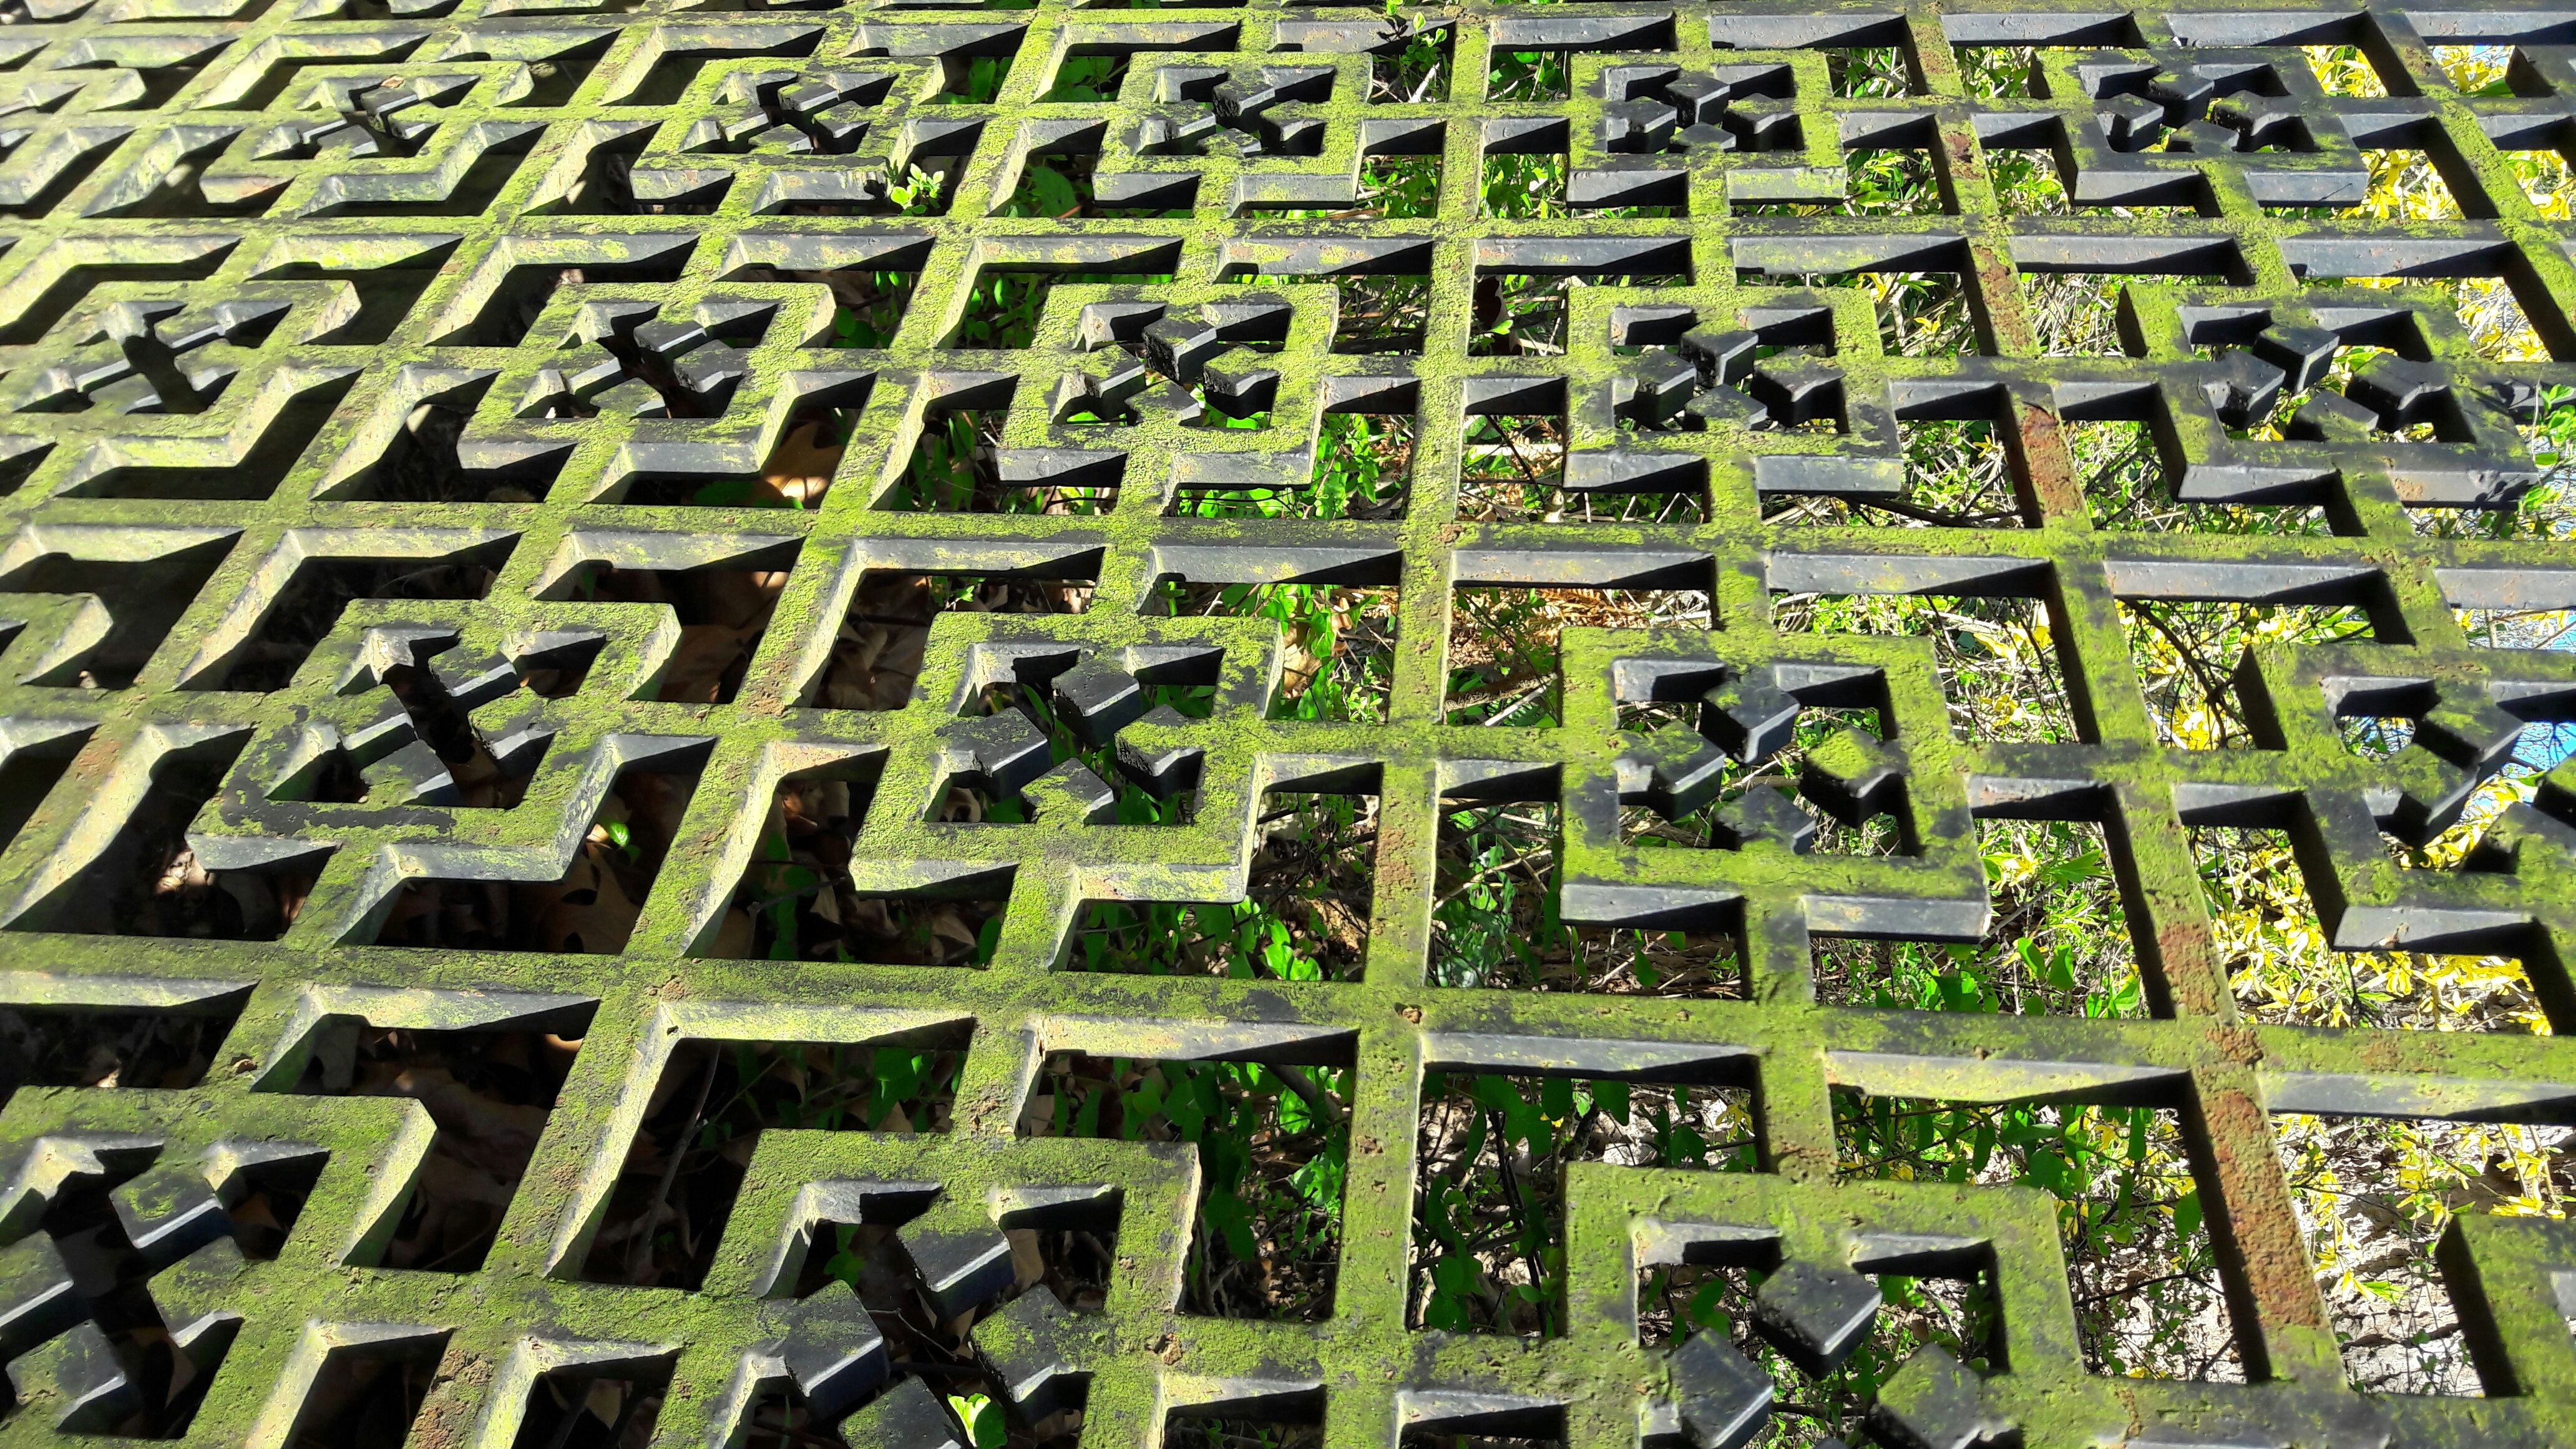
grass, fence, structure, plant, field, lawn, leaf, flower, suburb, pattern, green, crop, seaweed, metal, soil, botany, agriculture, weathered, background, maze, grid, rusted, stainless, wrought iron, steel grid, iron gate, flooring, aerial photography, road surface, lattice fence, residential area, outdoor structure